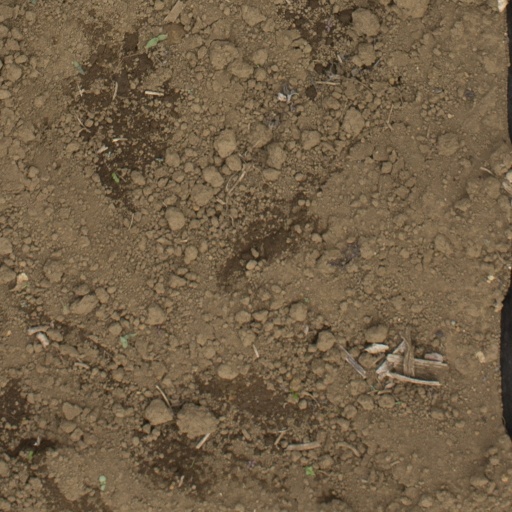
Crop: Jerusalem artichoke